Coastal coal-carrying trade of New South Wales

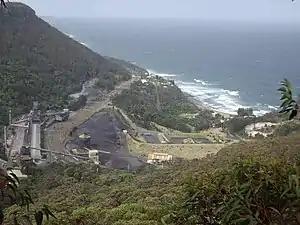
Illawarra Coke Company, Coalcliff (2006)

By the 1860s, Newcastle was a busy coal port with both the privately owned coal staiths and the government-owned Queen's Wharf in operation. The Queen's Wharf (often but not always known as King's Wharf, from 1901 to 1952) was connected to the Great Northern Railway—opened as far as East Maitland in 1857—and had six steam cranes used for loading coal. The westernmost staithes were the privately owned staithes of Australian Agricultural Company, which were connected to their private railway line. The staithes to their east were connected to the Great Northern Railway and to the Glebe Railway.